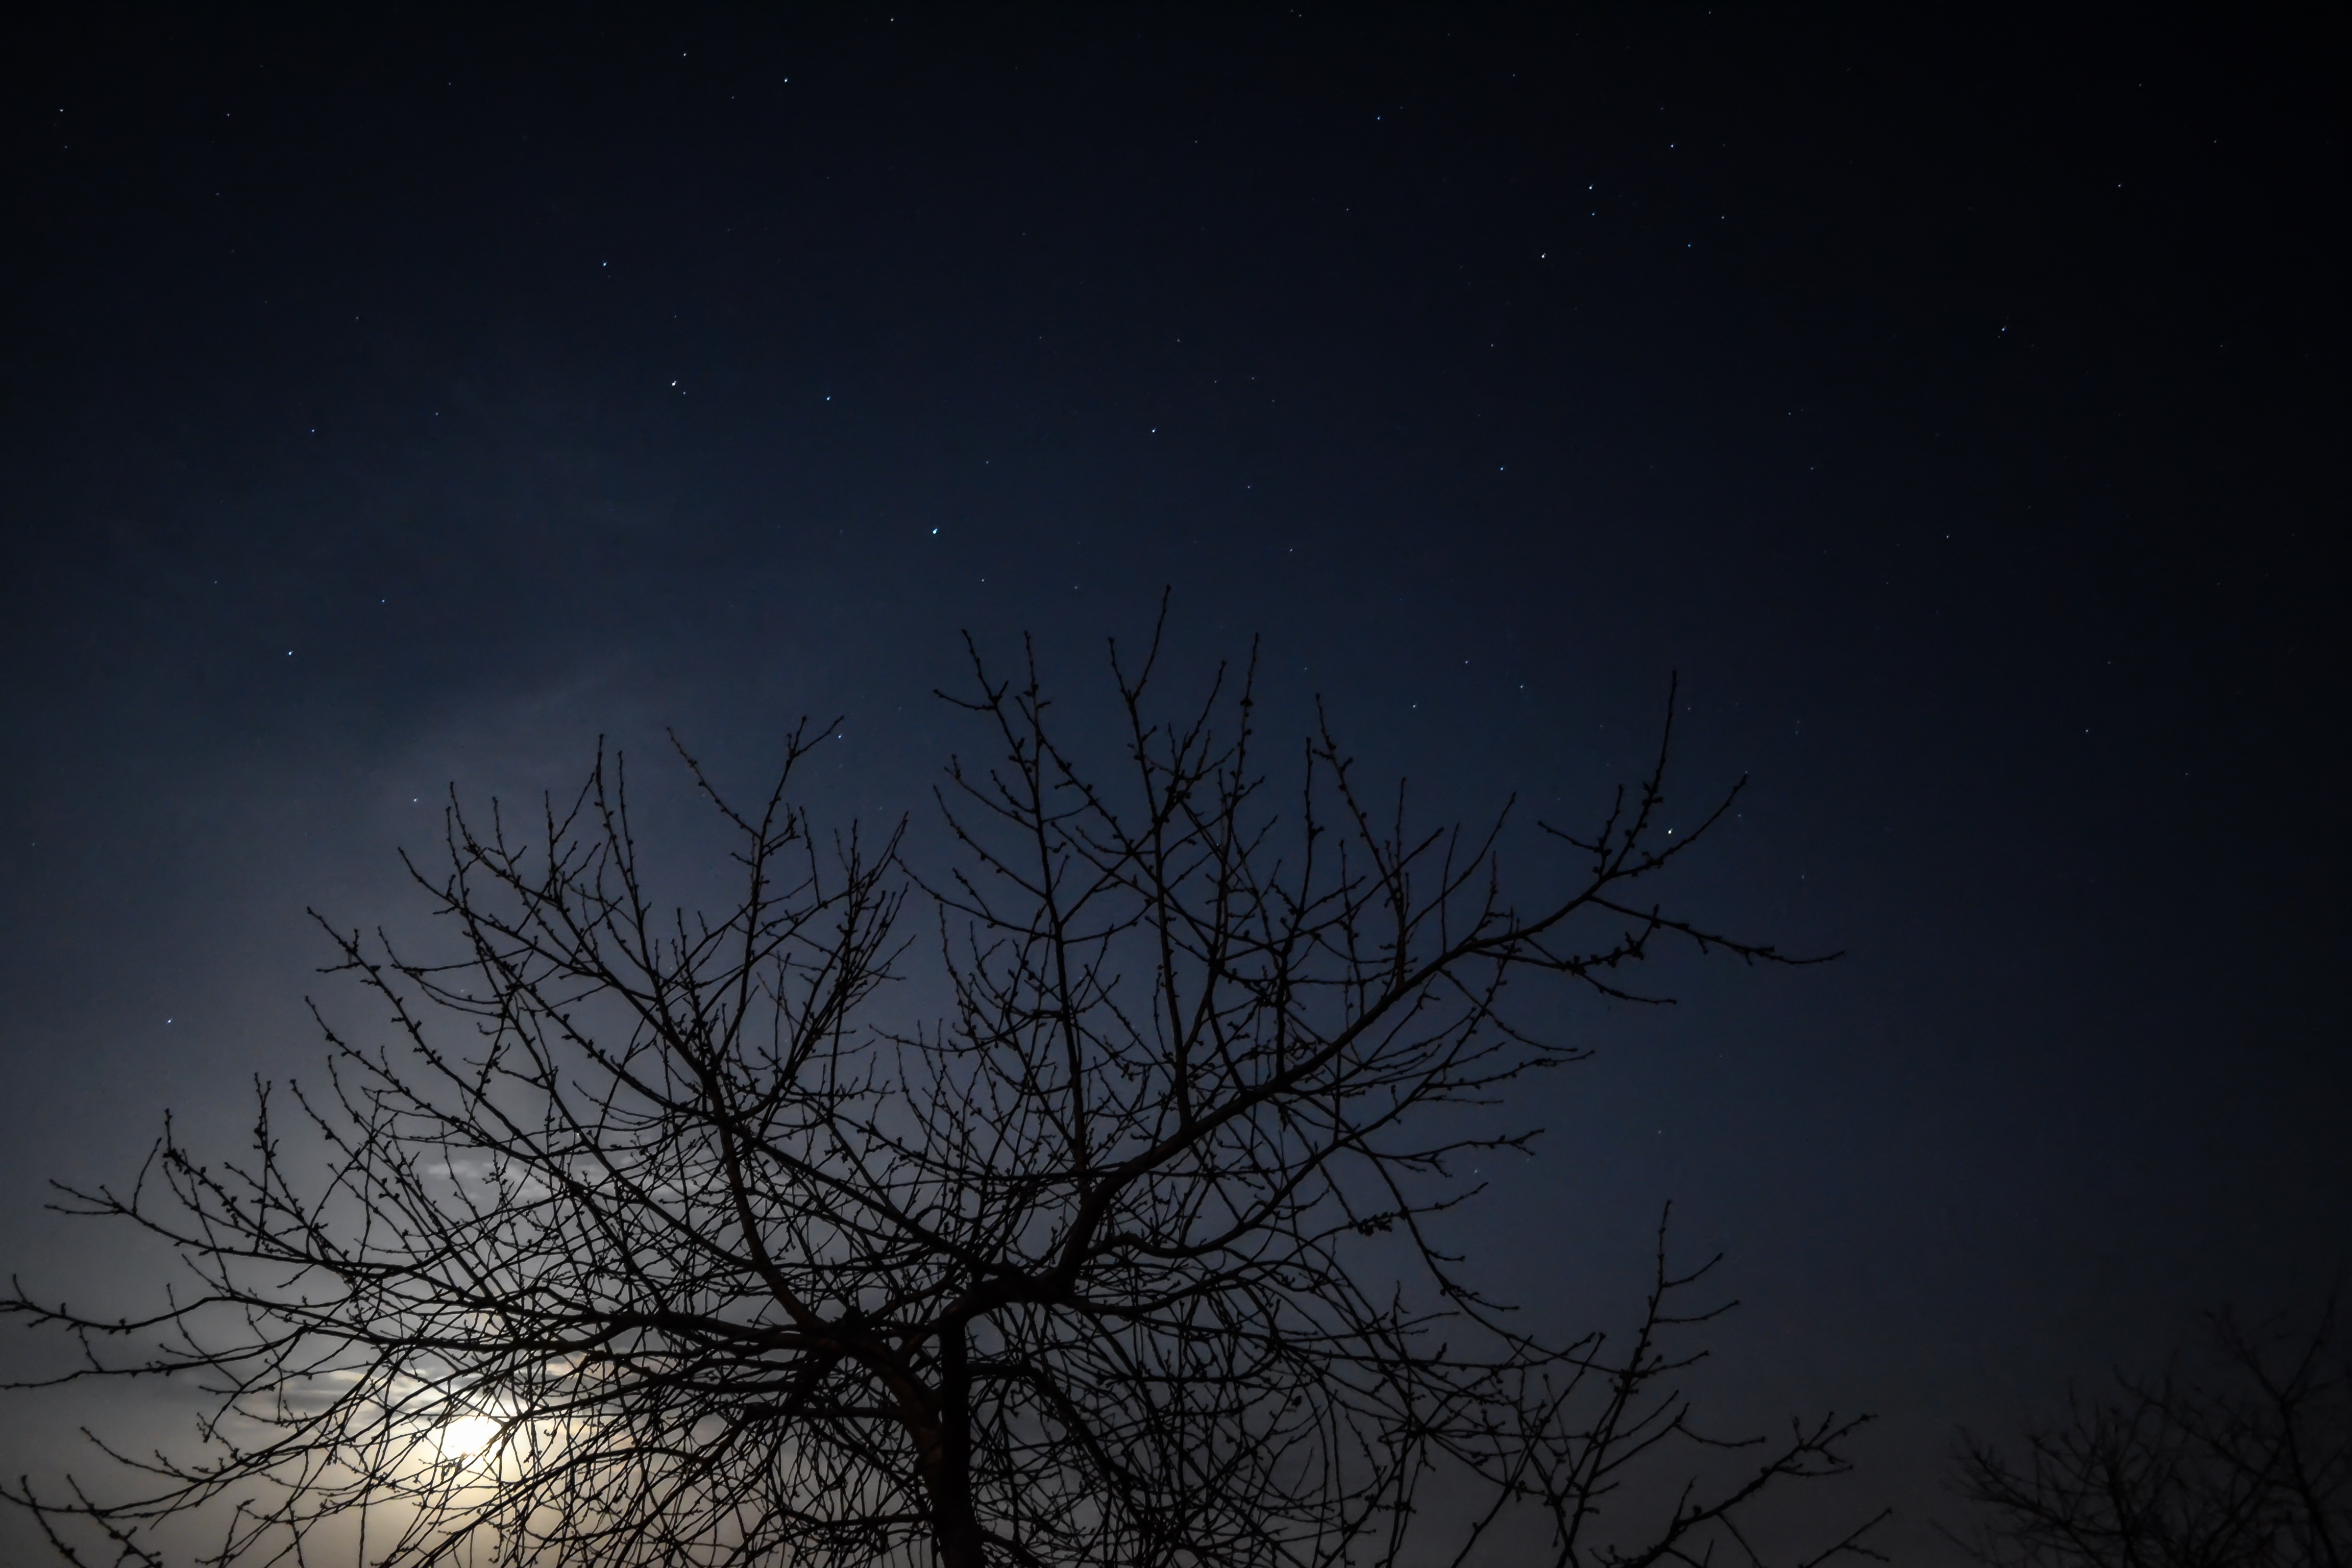
sky, night, star, atmosphere, darkness, moon, full moon, moonlight, astronomy, midnight, astronomical object